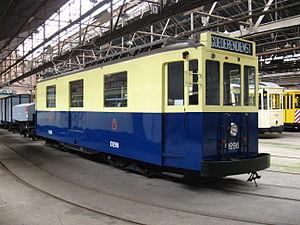
La Société nationale des chemins de fer vicinaux ou en néerlandais : Nationale Maatschappij van Buurtspoorwegen, était, en Belgique, la société publique qui reçut dès 1885 pour mission d'établir, à la demande des autorités publiques, des lignes de chemin de fer d'intérêt local ou de tramways sur l'ensemble du territoire belge afin d'offrir un service public de transport nécessaire à la population et à l'activité économique du pays. Un grand réseau de transport public allait rapidement se développer avant la Première Guerre mondiale et évoluer jusqu'à nos jours en délaissant le transport de marchandises, prépondérant aux origines, pour le seul transport de voyageurs et la plupart des lignes de chemin de fer au profit de lignes d'autobus.